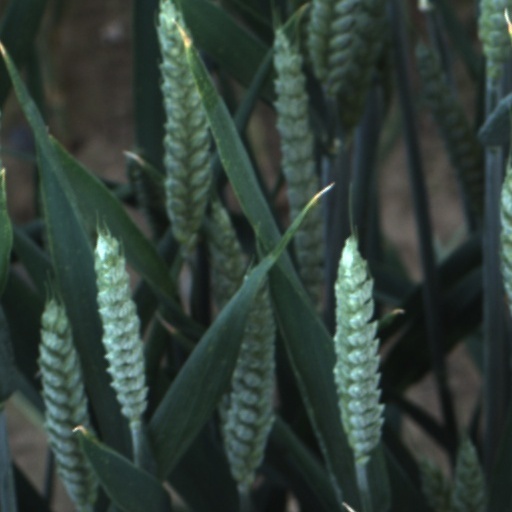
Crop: wheat